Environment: real
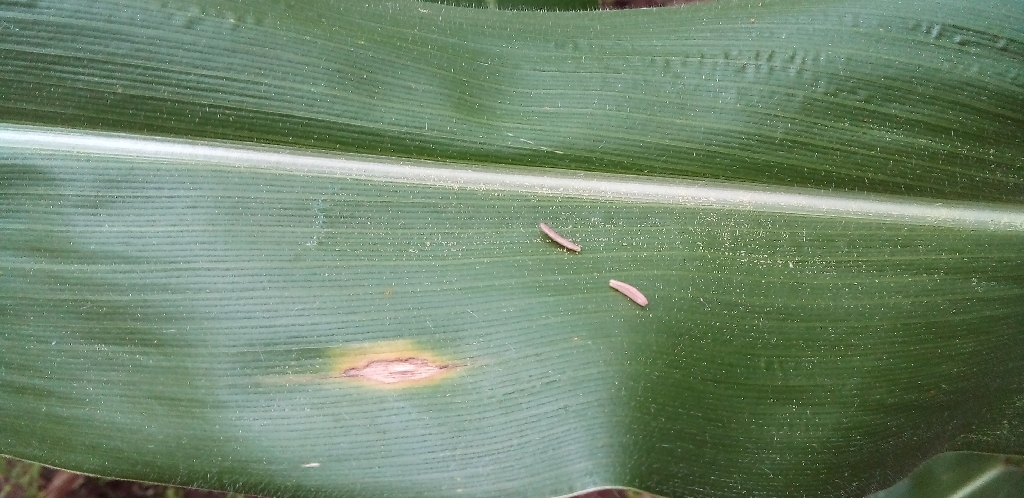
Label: northern_corn_leaf_blight